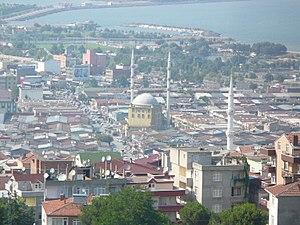
La région de la mer Noire est une des sept régions de Turquie et regroupe la presque totalité des provinces jouxtant la mer Noire. Cette région doit son nom à la mer Noire qui la borde. Elle est donc bordée au nord par la mer Noire, à l'est par la Géorgie, au sud par la région de l'Anatolie orientale et par celle de l'Anatolie centrale, et à l'ouest par celle de Marmara.